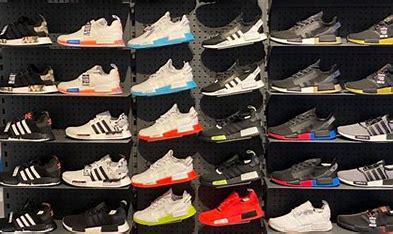
Brand: Adidas
Model: NMD Sale